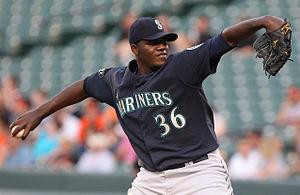
La saison 2012 des Mariners de Seattle est la 36ᵉ saison en Ligue majeure de baseball pour cette franchise.
Michael Pineda, né le 18 février 1989 à Yaguate en République dominicaine, est un joueur dominicain de baseball évoluant en Ligue majeure au poste de lanceur avec les Yankees de New York. Échangé en janvier 2012 après sa saison recrue chez les Mariners de Seattle, Pineda, blessé, ne fait ses débuts pour les Yankees qu'en 2014.
La saison 2012 des Yankees de New York est la 112ᵉ saison en Ligue majeure de baseball pour cette franchise.